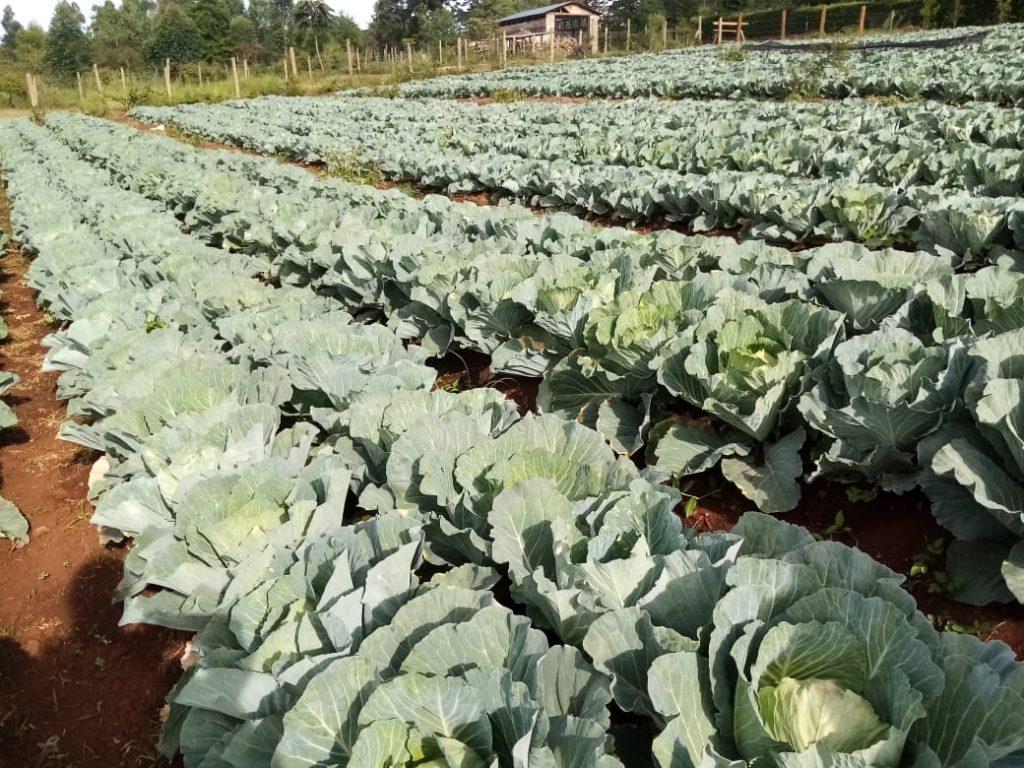
Shamba kubwa la kabichi zilizopanga kwa mistari mirefu, zikiwa na majani mapana ya kijani kibichi. Nyuma yake kuna jengo dogo na miti ikionyesha mazingira ya kilimo. Udongo mwekundu unaonekana wazi kati ya mistari ya mimea, ikionyesha jinsi gani udongo huo unawezesha kabichi hiyo kustawi katika hali ya kiwango cha ubora zaidi.